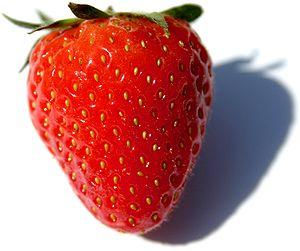
une fraise Galego: un amorodo